Temperance Temple (Chicago)

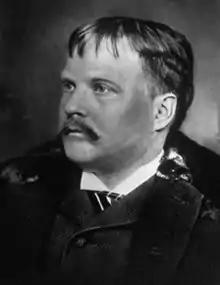
John Wellborn Root

The building was designed by John Wellborn Root. Its cornerstone was laid with impressive ceremonies on November 1, 1890. Root died in 1891, and the building was ready for occupancy in May 1892. The Woman's Temperance Publishing Association house was headquartered in the building, as well as the Central Chicago WCTU. Most of the building, however, was rented and the initial income from this source was a year.